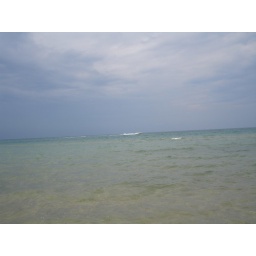
The water is so clear in Lake Michigan!